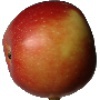
Label: Apple Braeburn 1